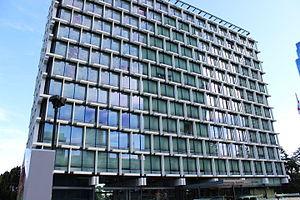
Perth est la capitale de l'État d'Australie-Occidentale. Elle est située dans le Sud-Ouest de l'Australie, en bordure de l'océan Indien et sur les rives du fleuve Swan. Sa population s'élève à 2 059 484 habitants en 2018, ce qui en fait la quatrième ville du pays.